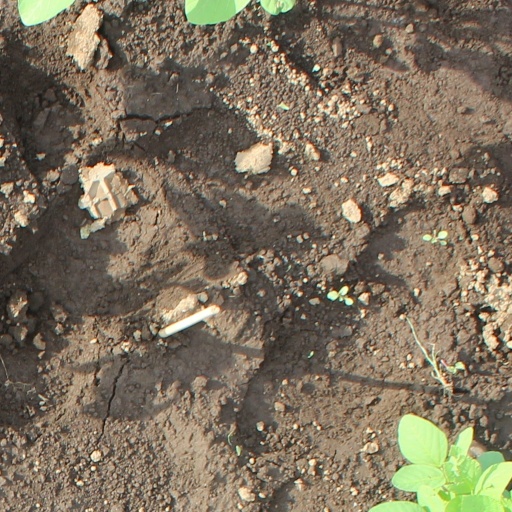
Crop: soybean